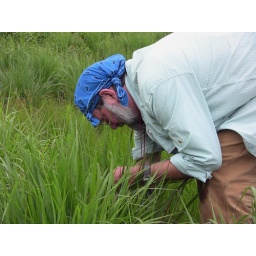
Bill Moorhead examines grass near the coast on Saturday afternoon of the BioBlitz.